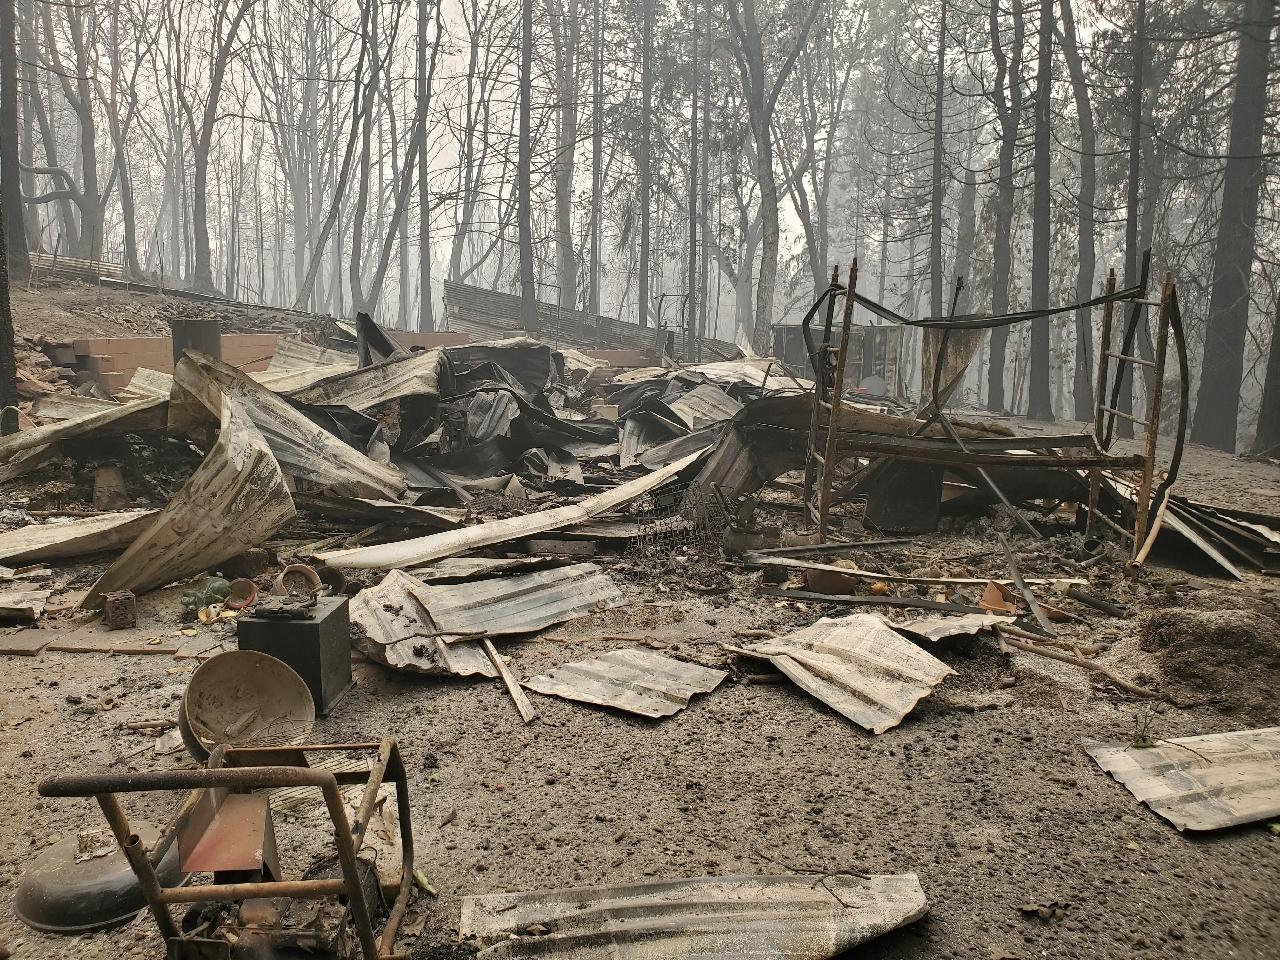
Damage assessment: destroyed